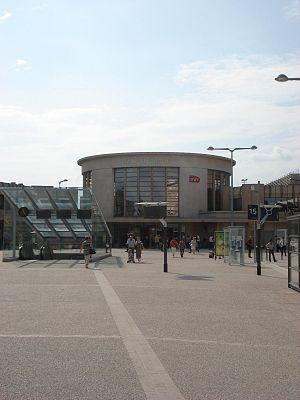
Entrée de la gare de Dijon-ville
Dijon est une commune française, préfecture du département de la Côte-d'Or et chef-lieu de la région Bourgogne-Franche-Comté. Elle se situe entre le bassin parisien et le bassin rhodanien, sur l'axe Paris-Lyon-Méditerranée, à 310 kilomètres au sud-est de Paris et 190 kilomètres au nord de Lyon.
La ligne de Paris-Lyon à Marseille-Saint-Charles, appelée aussi « Ligne PLM » d'après le sigle de l'ancienne Compagnie des chemins de fer de Paris à Lyon et à la Méditerranée, ou encore « artère impériale » ou « ligne impériale » parce qu'elle fut empruntée par Napoléon III, est une ligne de chemin de fer de 863 km reliant les trois premières agglomérations urbaines françaises : Paris, Lyon et Marseille. Exploitée depuis 1857 par le PLM, puis après 1938 par la SNCF, elle est l'artère maîtresse du réseau ferroviaire français. Elle traverse quatre régions : Île-de-France, Bourgogne-Franche-Comté, Auvergne-Rhône-Alpes et Provence-Alpes-Côte d'Azur.